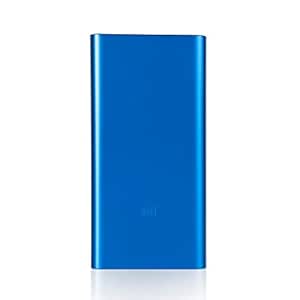
MI 10000mAh 3i Lithium Polymer Power Bank Dual Input(Micro-USB and Type C) and Output Ports 18W Fast Charging (Metallic Blue)
Category: Electronics
Price: 1149 (list price: 2199)
Rating: 4.3 (1,78,912 ratings)
About this product: 10000mAh Lithium Polymer battery|18W Fast Charging|Dual output and input ports|Advanced 12 Layer chip protection|Smart power management|Micro-USB and Type C input port|6 months domestic warranty